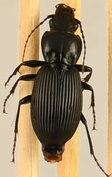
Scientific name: Pterostichus coracinus
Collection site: Mountain Lake Biological Station NEON (MLBS), plot MLBS_002